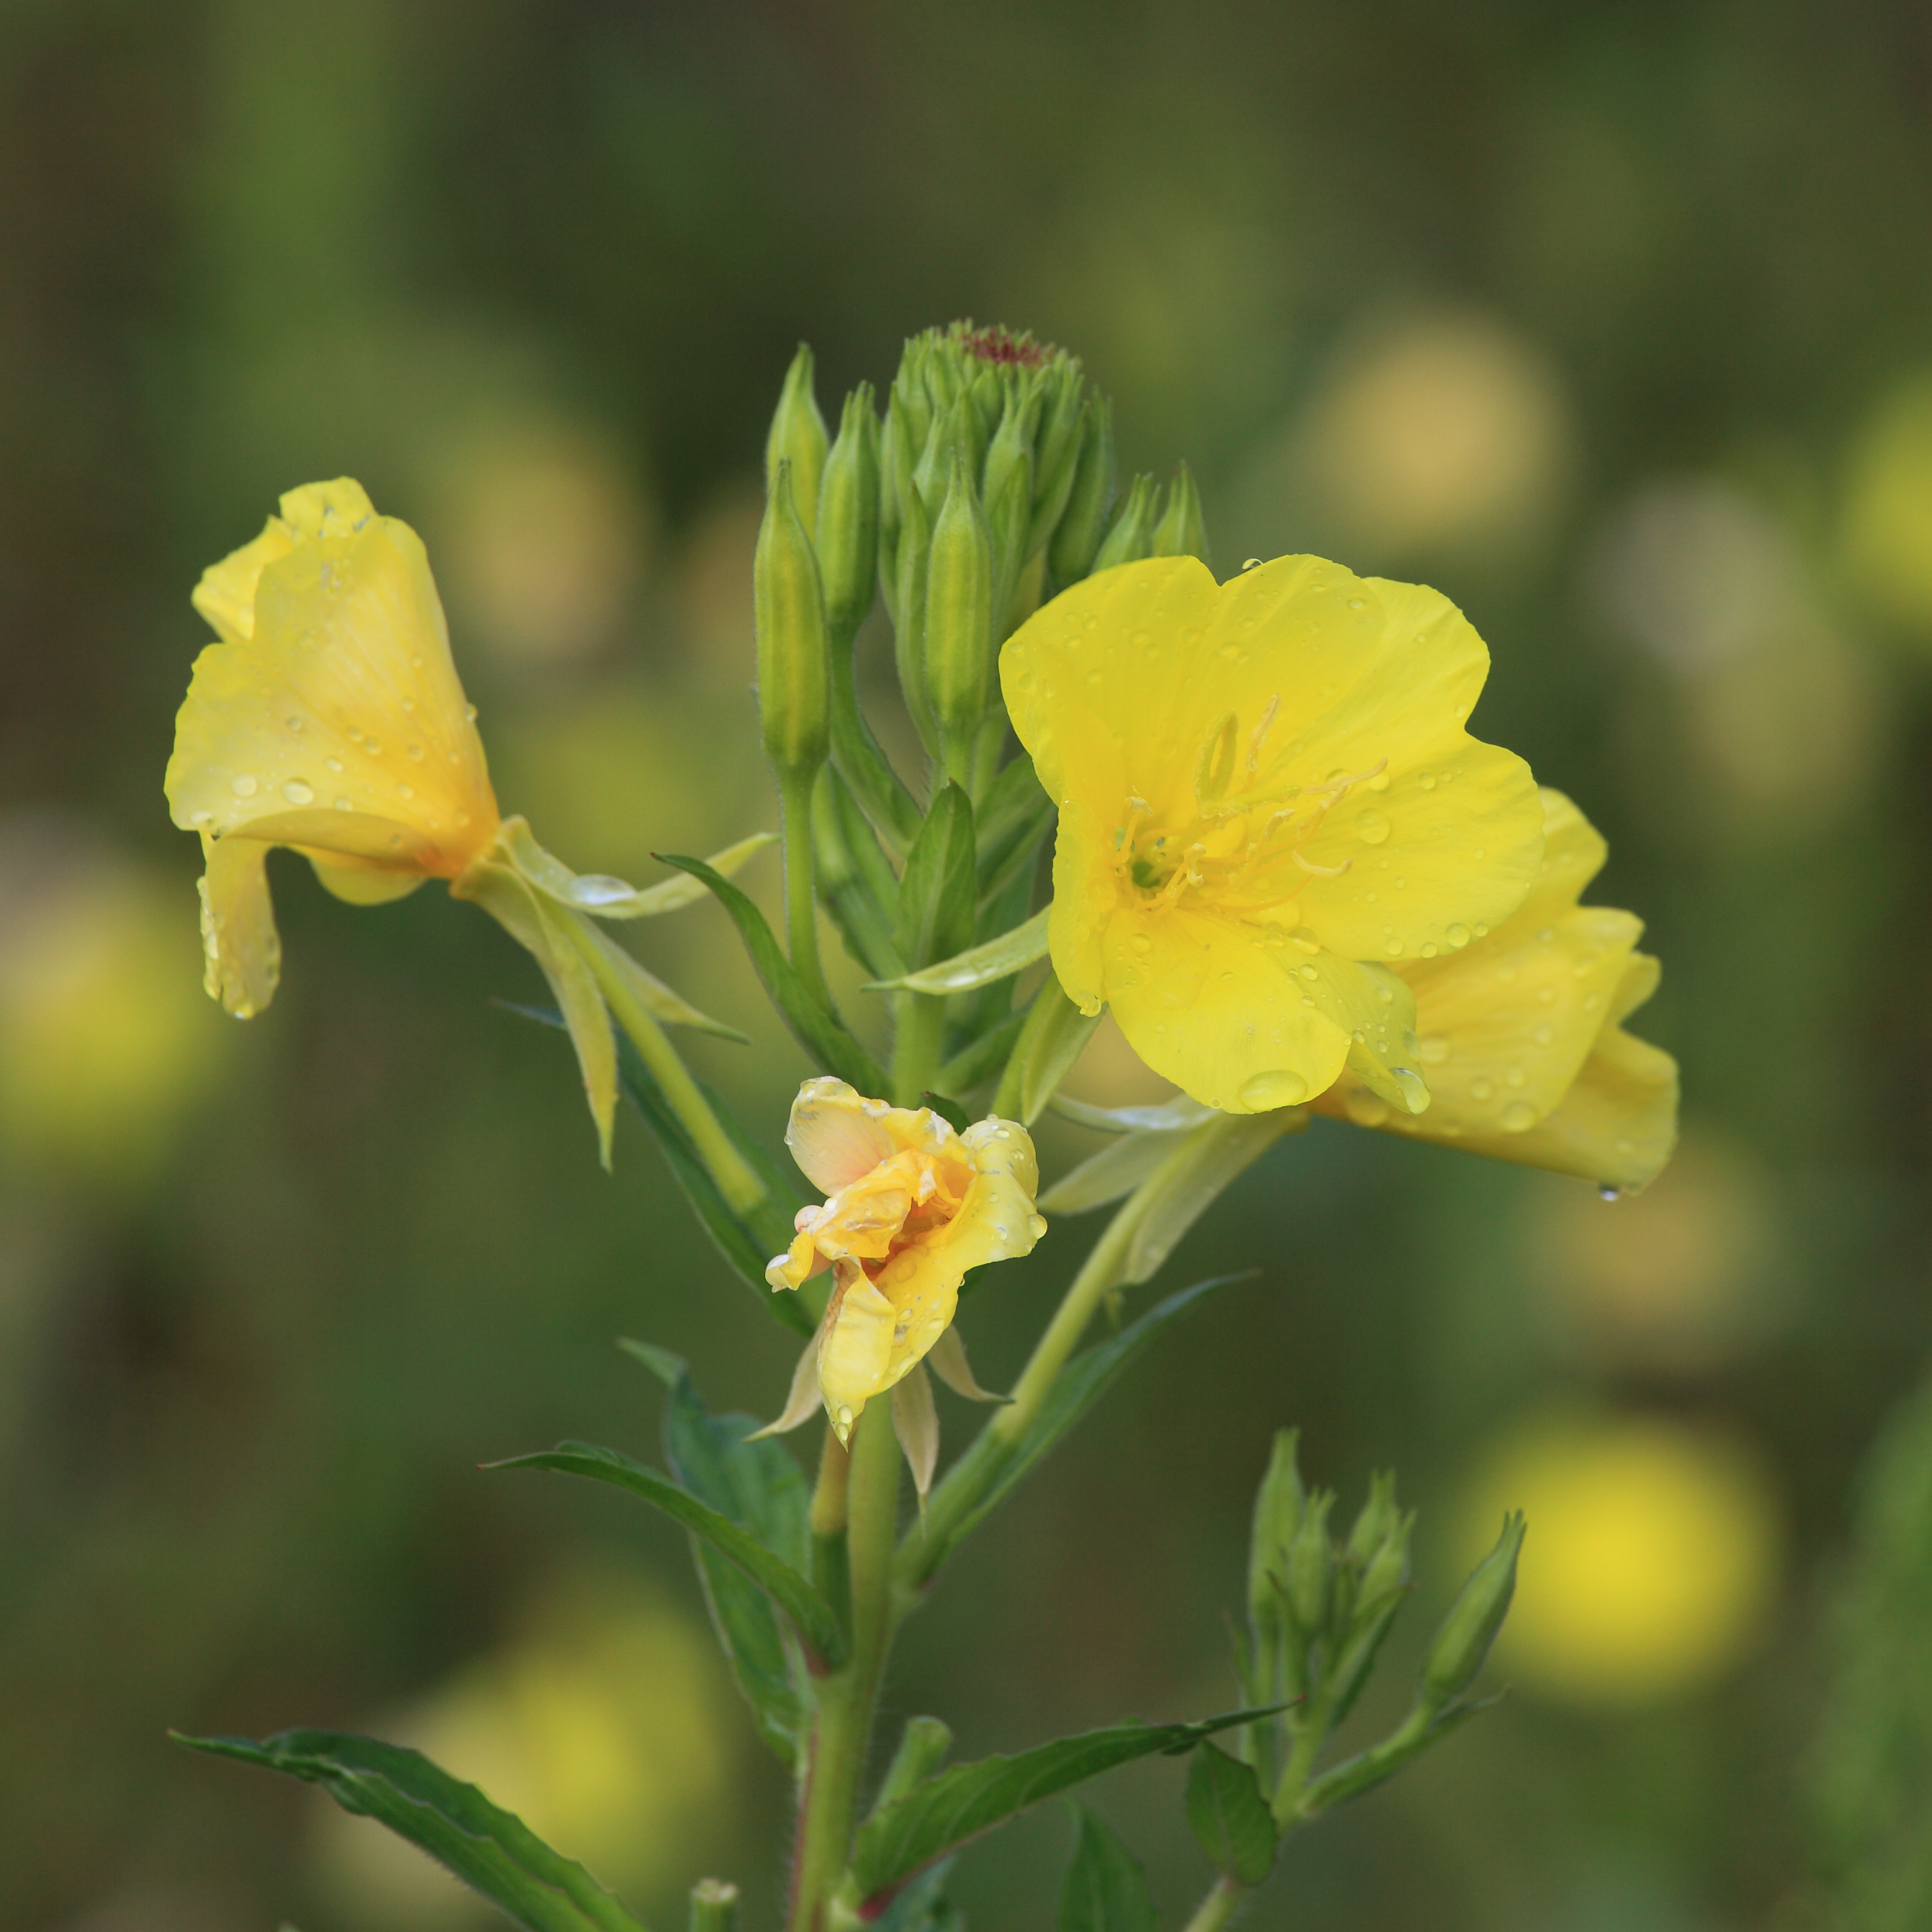
plant, flower, high, yellow, flora, wildflower, 5d, hires, markii, evening primrose, brassica, hi, res, resolution, macro photography, flowering plant, land plant, large flowered evening primrose, common tormentil, chelidonium